Deans Court

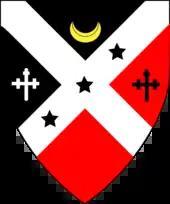
The shield of Deans Court hall of residence.

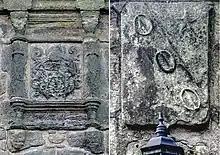
Two coats of arms that can be found around Deans Court. On the left is that of George Douglas above the main gate, on the right that of the Stirling family above the entrance to the garden.

The main building of Deans Court has its origins in the twelfth century, when its vaulted core served as a section of the Archdeacon's manse. Today, the vault is used as the dining hall. A small armorial plaque, moved from its original site, bears the arms of James Haldenstone, Prior from 1418 to 1443. Although most Priory lands were seized during the Reformation, Deans Court was saved by Sir George Douglas, an elder of the Parish Church who had helped Mary, Queen of Scots, escape from imprisonment at Loch Leven. Douglas remodelled Deans Court around 1585, adding a round-arched foot-gate in the courtyard above which his coat of arms can still be seen (though severely weathered) and possibly extending the property to the west. Stones from the ruined cathedral were used as a source of building material.